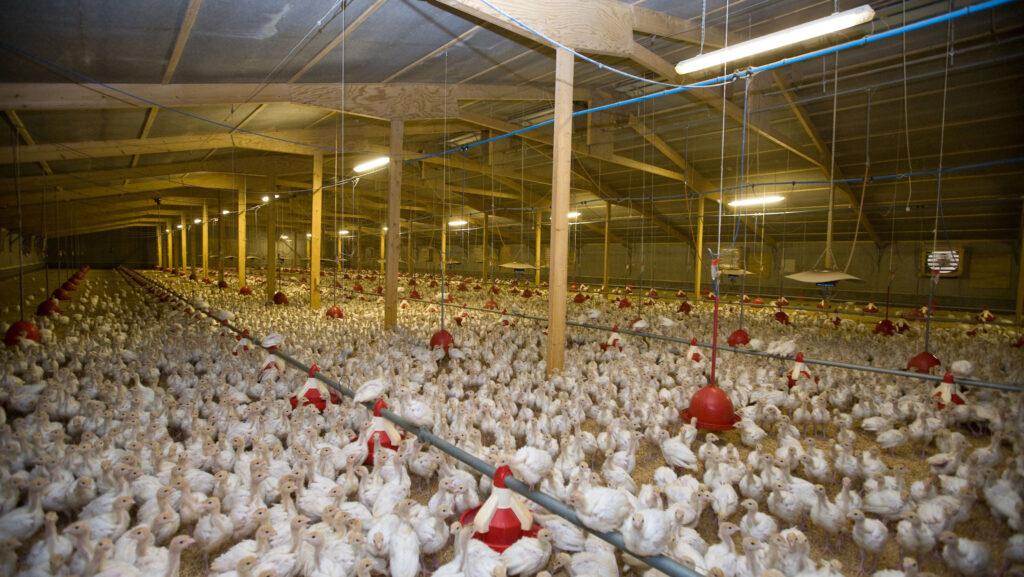
Kuku wengi wa nyama wamefungwa ndani ya banda kubwa la kisasa lenye mfumo wa kulishiana kumeshea wa kisasa unaotumia mabomba ya maji na vifaa vya kunywesha vilivyoningizwa huku mwanga wa umeme ukiwa umewekwa ili kuwezesha uzalishaji wa kiwango cha juu kwa mazingira yaliyodhibitiwa.